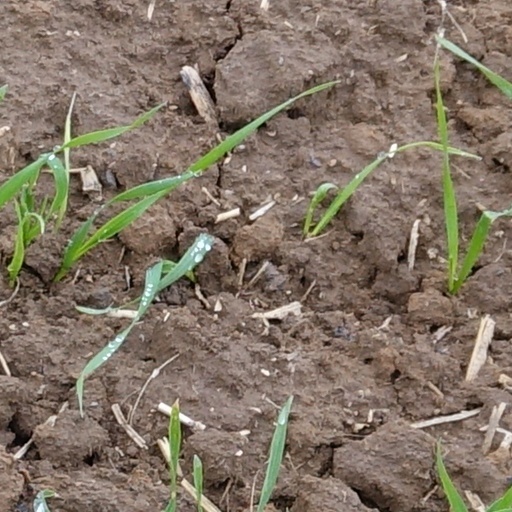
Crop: wheat